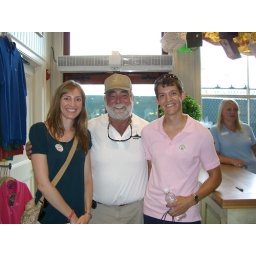
met him at Paula's restaurant in Savannah and I'm wearing a pink shirt